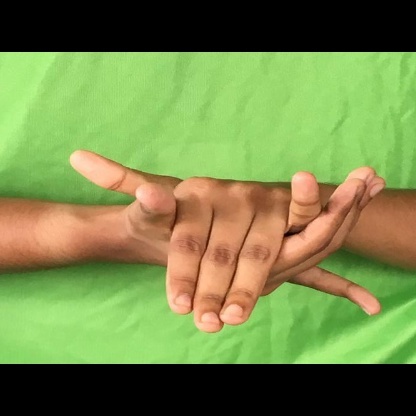
Mudra: Kurma